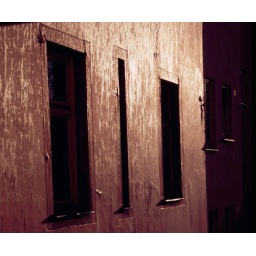
Wet wall glittering in the (evening) sun ... (This picture was taken from one of my three windows ...)